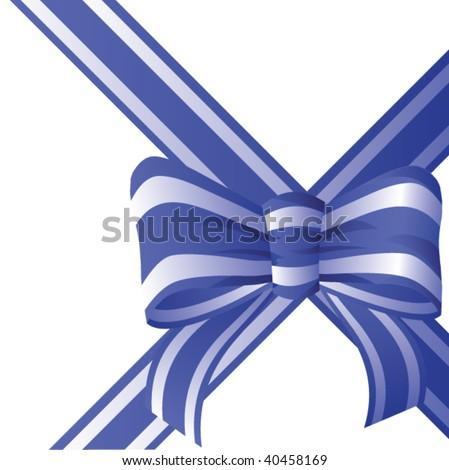
bow from the colored ribbon .